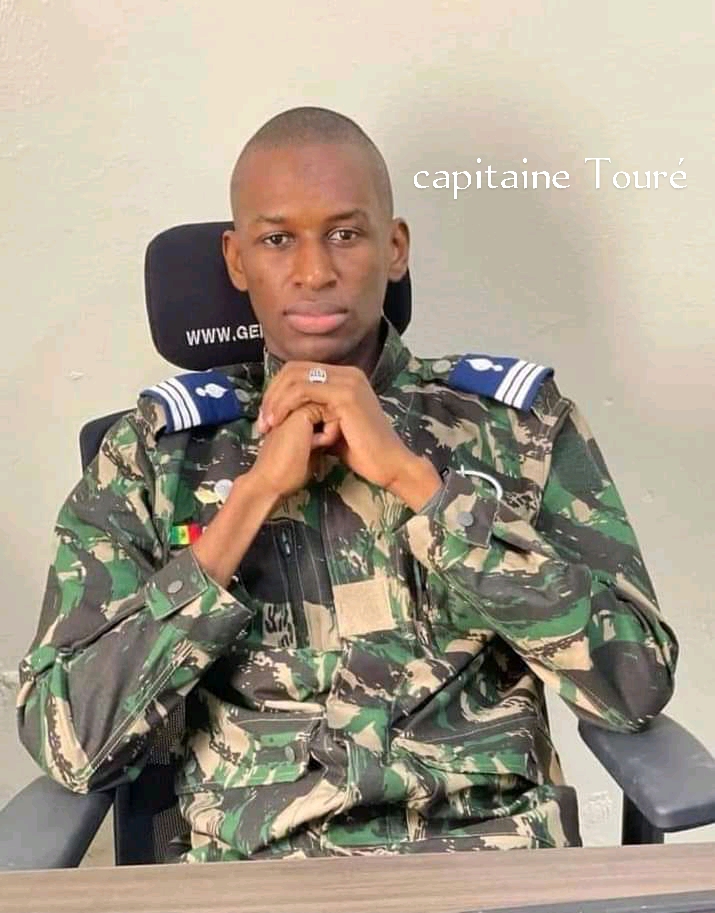
Nataal bii de mooy capitaine Ture. Gis naa ci ab loxoom, ab jaaroom ab loxo ak jaaroom. Gis naa mu sol ab yére militaire. Gis naa ci itam ab bãŋ bu ñuul.